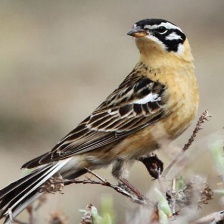
Species: SMITHS LONGSPUR
Scientific name: CALCARIUS PICTUS